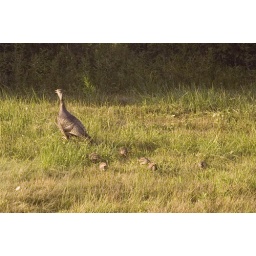
On some back road in Michigan. We saw them cross the road and had to stop ...